Parnelli Jones

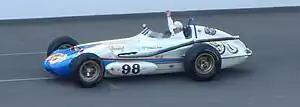

In the 1963 Indianapolis 500, he started on the pole. This was the year the controversial Lotus-Ford rear-engined cars made their first appearance, and had ruffled the Indianapolis establishment. Before the race, the chief steward, Harlan Fengler, told the teams that he would black-flag any cars that leaked oil on the track, warning, ""Don't believe me, just try me.""